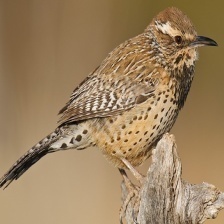
Species: CACTUS WREN
Scientific name: CAMPYLORHYNCHUS BRUNNEICAPILLUS